Jeanette Varberg

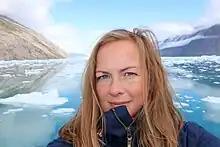
Varburg in 2017

Jeanette Varberg (born 13 May 1978) is a Danish archaeologist, writer and curator who discovered that glass beads found in Denmark had originated in Egypt and Mesopotamia. She published (Battlefields of the Past - Wars and Conflicts from the Stone Age to the Viking Period), which won DR's Rosenkjæer Prize in 2014 and the Blixen Prize in 2015. Since February 2017, she has been a curator at the National Museum of Denmark.